Athletics at the 2020 Summer Olympics – Men's 4 × 100 metres relay

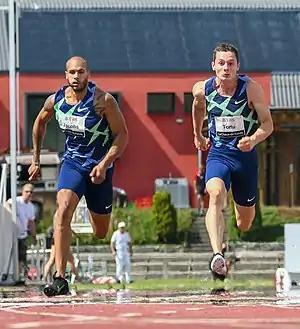
Marcell Jacobs and Filippo Tortu, two members of the Italian national track relay team, gold medal winner.

The men's 4 × 100 metres relay event at the 2020 Summer Olympics took place on 5 and 6 August 2021 at the Olympic Stadium. There were 16 competing relay teams, with each team having 5 members from which 4 were selected in each round.